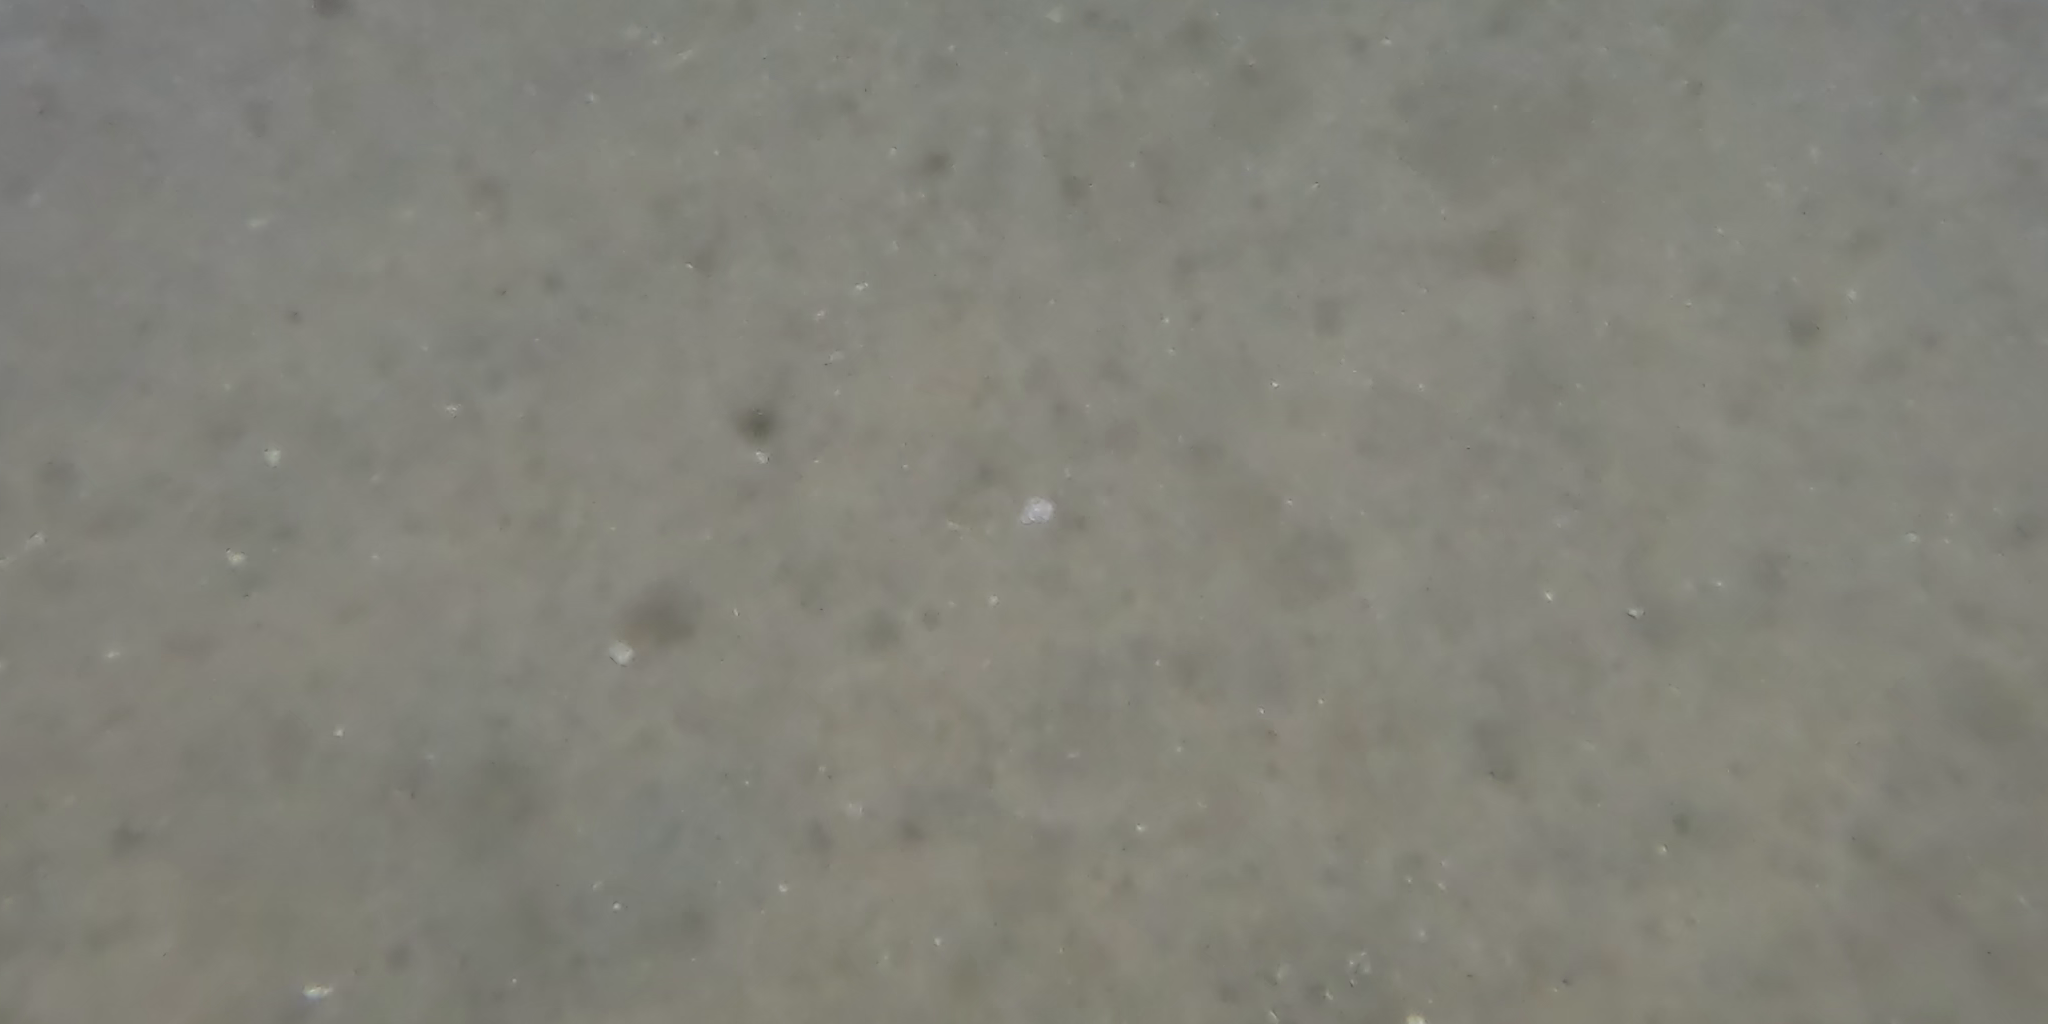
Seabed habitat: sand